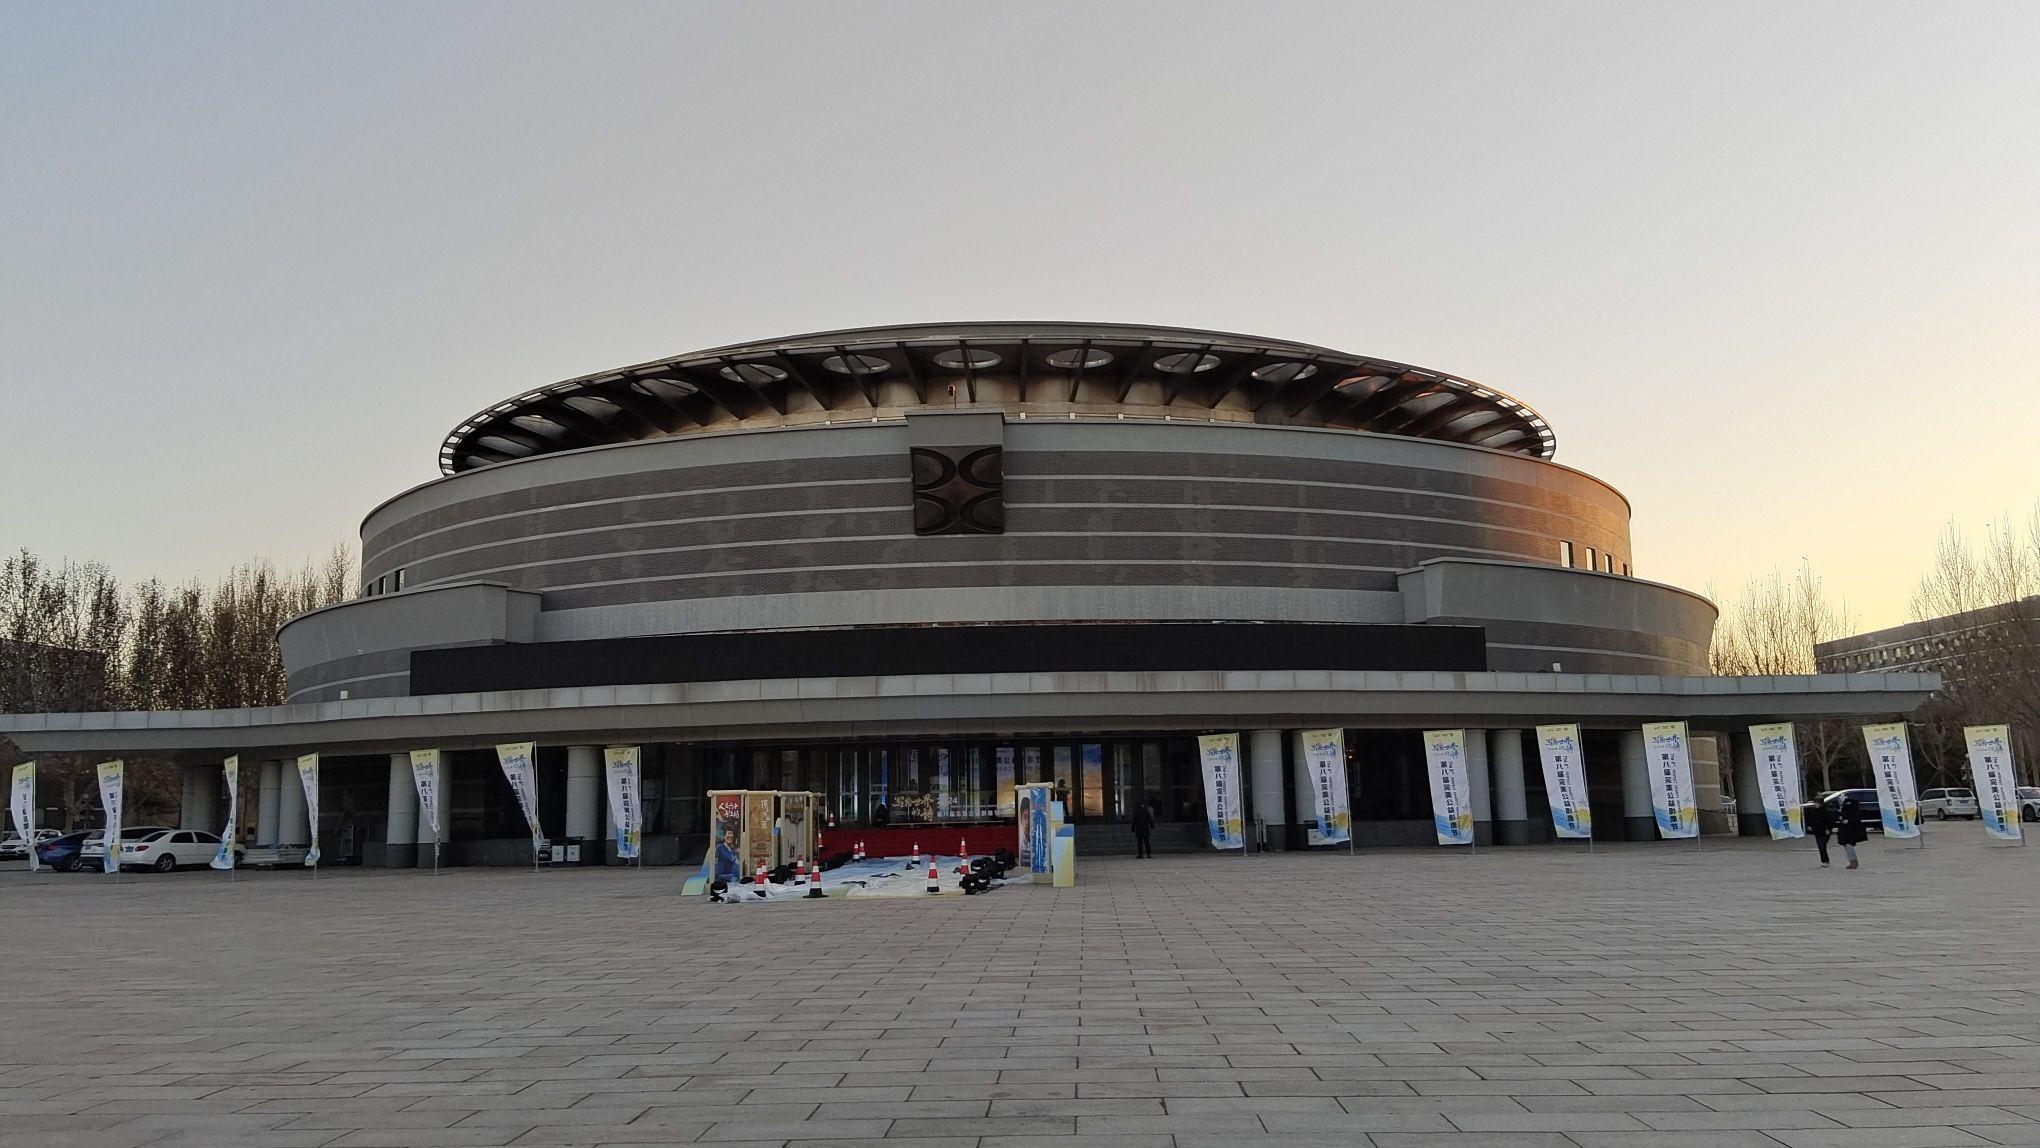
地标名称：北京会议中心
所在城市：北京市·朝阳区